Connecticut

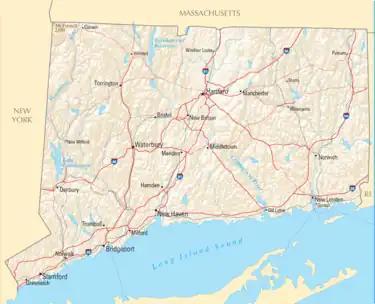
Reference Map showing major highways and settlements

Connecticut manufacturers played a major role in supplying the Union forces with weapons and supplies during the Civil War. The state furnished 55,000 men, formed into thirty full regiments of infantry, including two in the U.S. Colored Troops, with several Connecticut men becoming generals. The Navy attracted 250 officers and 2,100 men, and Glastonbury native Gideon Welles was Secretary of the Navy. James H. Ward of Hartford was the first U.S. Naval Officer killed in the Civil War. Connecticut casualties included 2,088 killed in combat, 2,801 dying from disease, and 689 dying in Confederate prison camps.